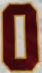
Number: 0